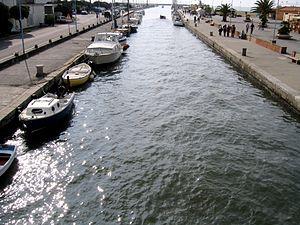
Viareggio est une ville de la province de Lucques en Toscane.